Michael Fox (British actor)

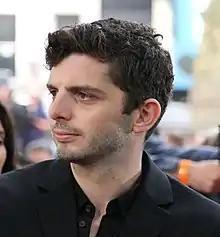
Fox in 2017

Michael Colin Fox (born 5 January 1989) is an English actor who is best known for playing Andrew Parker in the fifth and sixth seasons of the television series "Downton Abbey" (2014–2015). One of his early television roles was in the 2001 CITV comedy "Little Big Mouth".